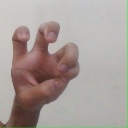
अक्षर: छ